Elazar Abuhatzeira

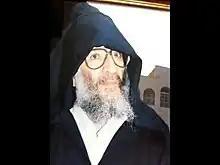

Elazar Abuhatzeira also known as Baba Elazar (9 August 1948 – 28 July 2011) was an Orthodox Sefardi rabbi and kabbalist in Israel.